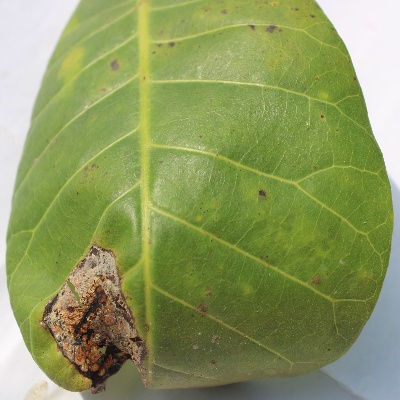
Crop: Cashew
Condition: anthracnose